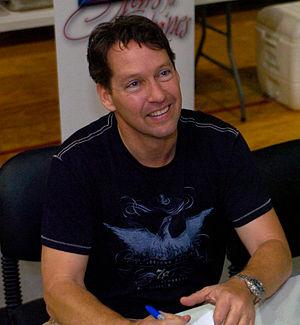
D. B. Sweeney est un acteur américain né le 14 novembre 1961 à Shoreham, sur l'île de Long Island.